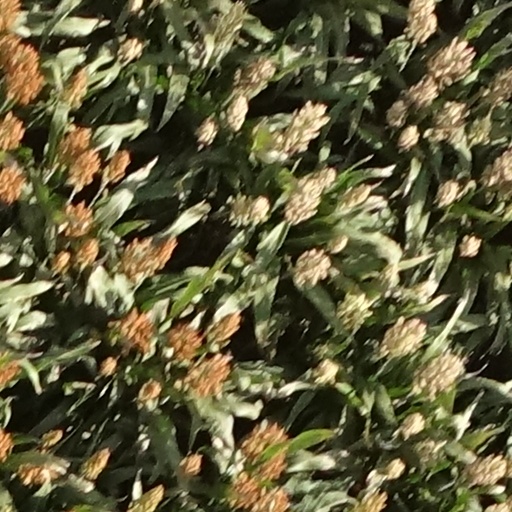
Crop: sorghum